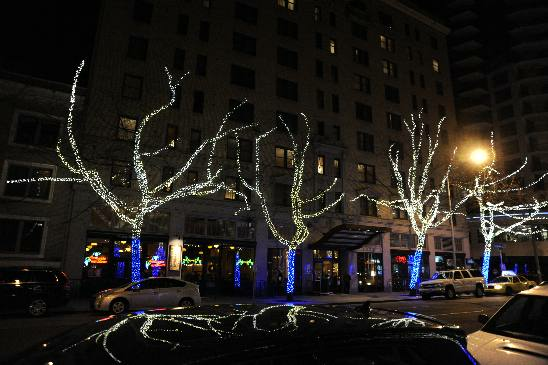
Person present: No